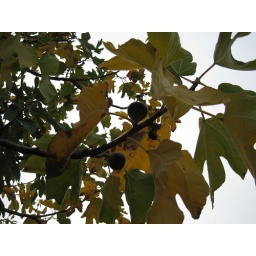
Figs in December. The tree is going golden but still producing